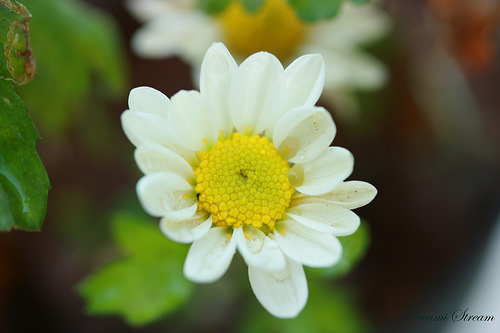
Flower: daisy